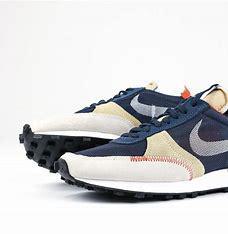
Brand: Nike
Model: Dbreak Type